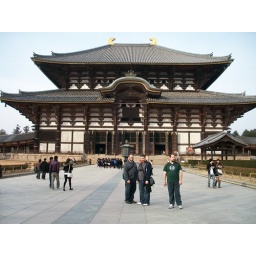
This is the building which houses the Daibutsu in Nara, and the guys couldn't wait to see it.